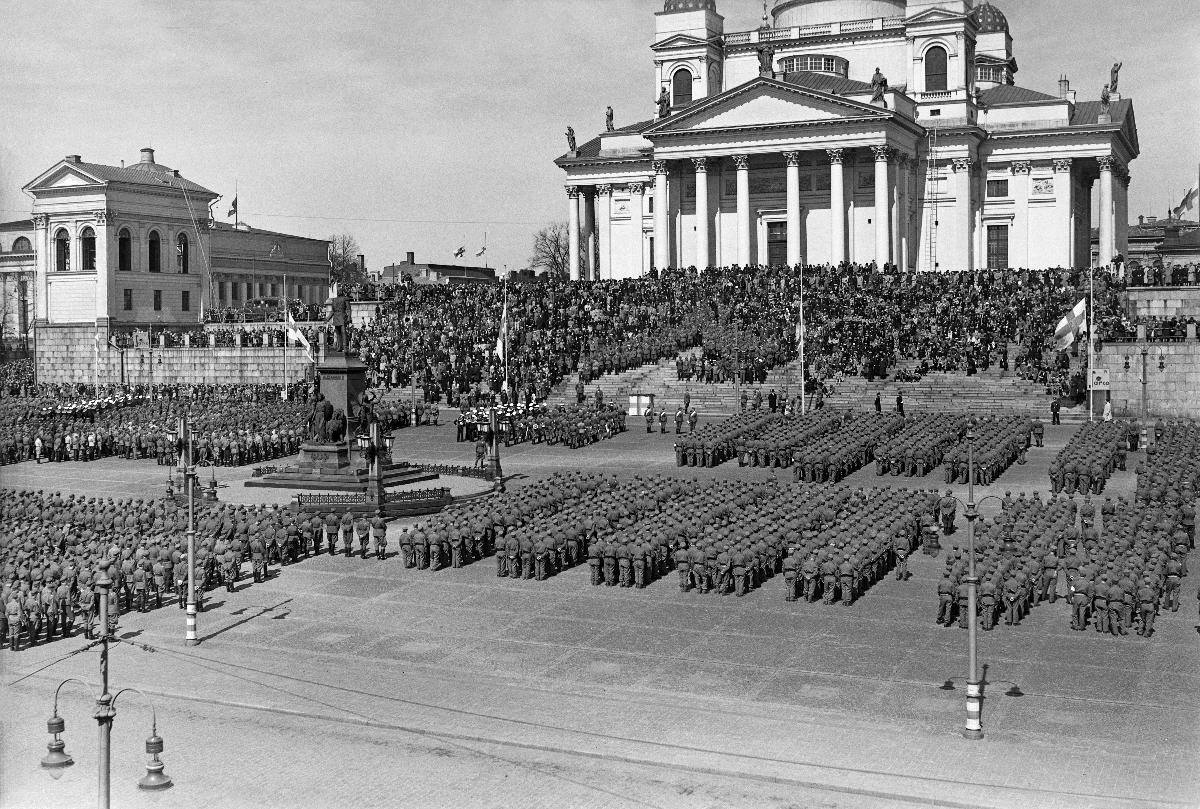
Muistojumalanpalvelus Senaatintorilla
Minnesgudstjänst på Senatstorget; Memorial Service on Senate Square
sisällön kuvaus: Muistojumalanpalvelus Helsingin Senaatintorilla 19.5.1940. content description: Memorial Service on Senate Square in Helsinki 19.5.1940. innehållsbeskrivning: Minnesgudstjänst på Senatstorget i Helsingfors 19.5.1940.
Kuvaaja: Sundström, Hugo, kuvaaja
Vuosi: 1940
Paikka: Suomi, Uusimaa, Helsinki, Senaatintori Helsinki
Aiheet: HBL; jumalanpalvelus; kenttäjumalanpalvelukset; välirauha; service (religion); Interim Peace; religion; christianity; services; field services; interim peace; gudstjänst; freden mellan vinter- och fortsättningskriget; kristendom; gudstjänster; fältgudstjänster; mellankrigstiden